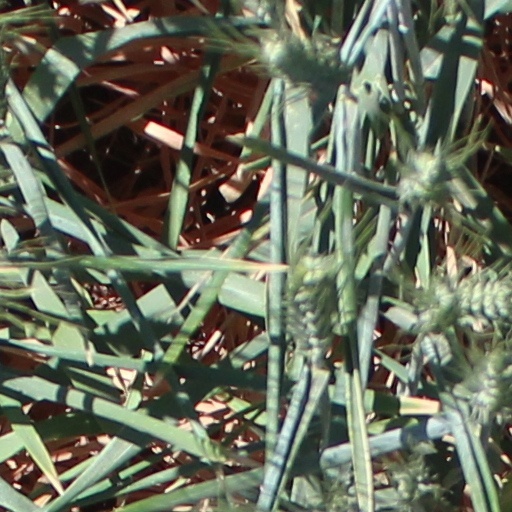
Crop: wheat